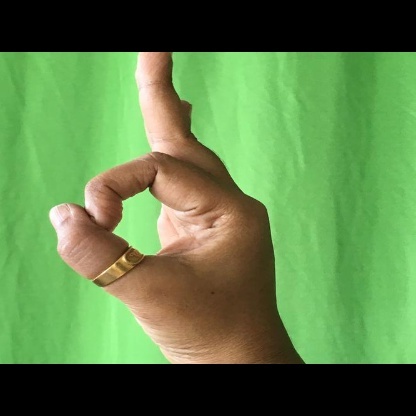
Mudra: Aralam